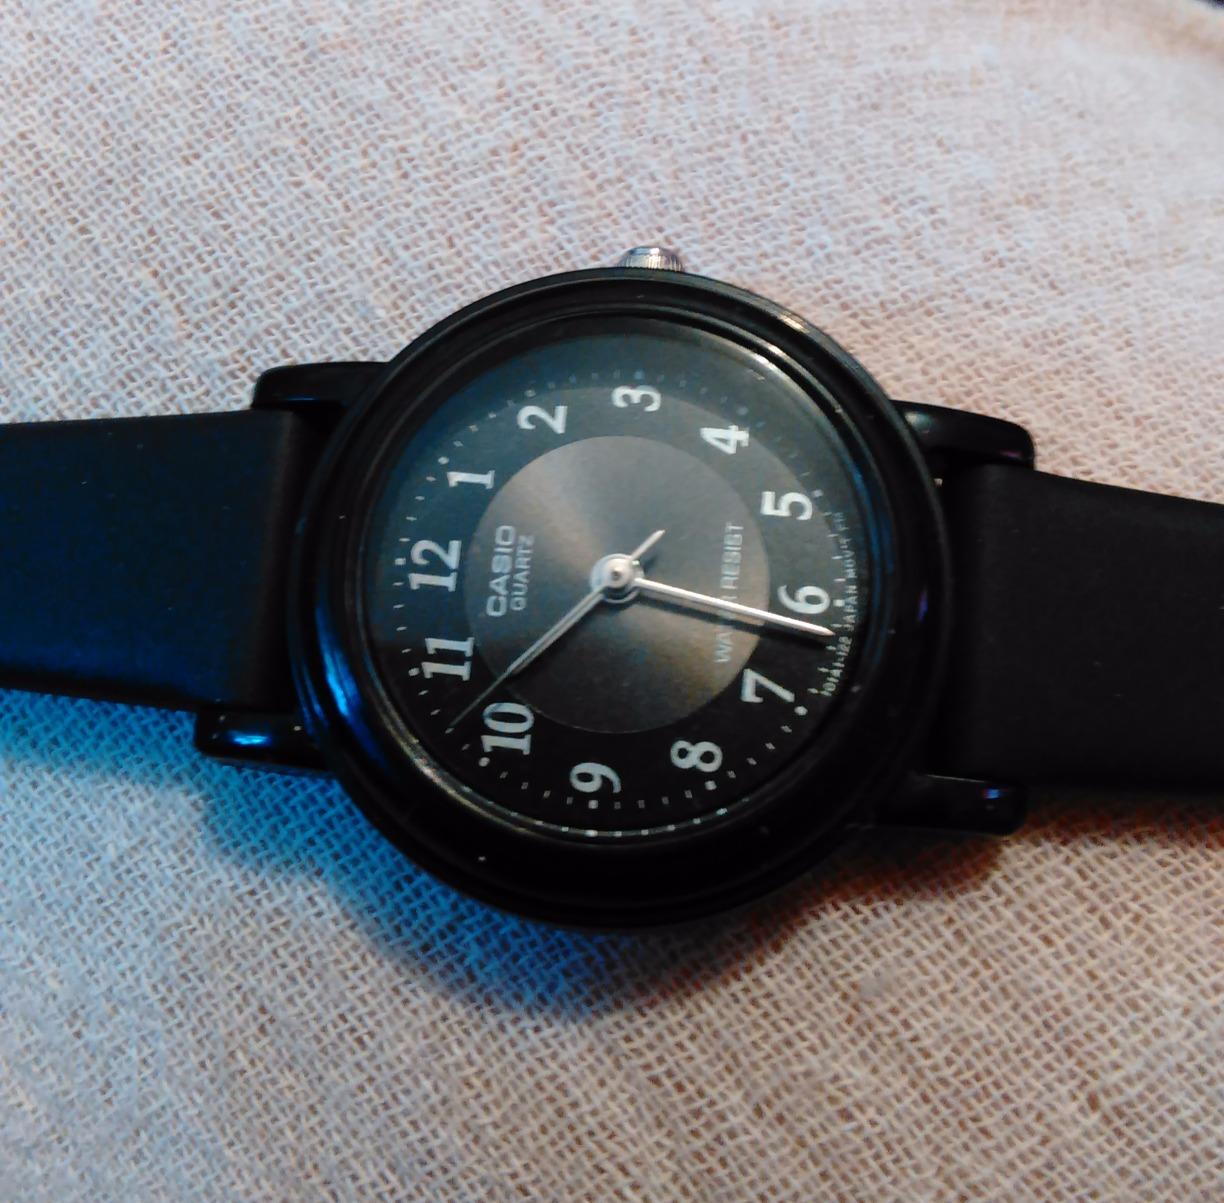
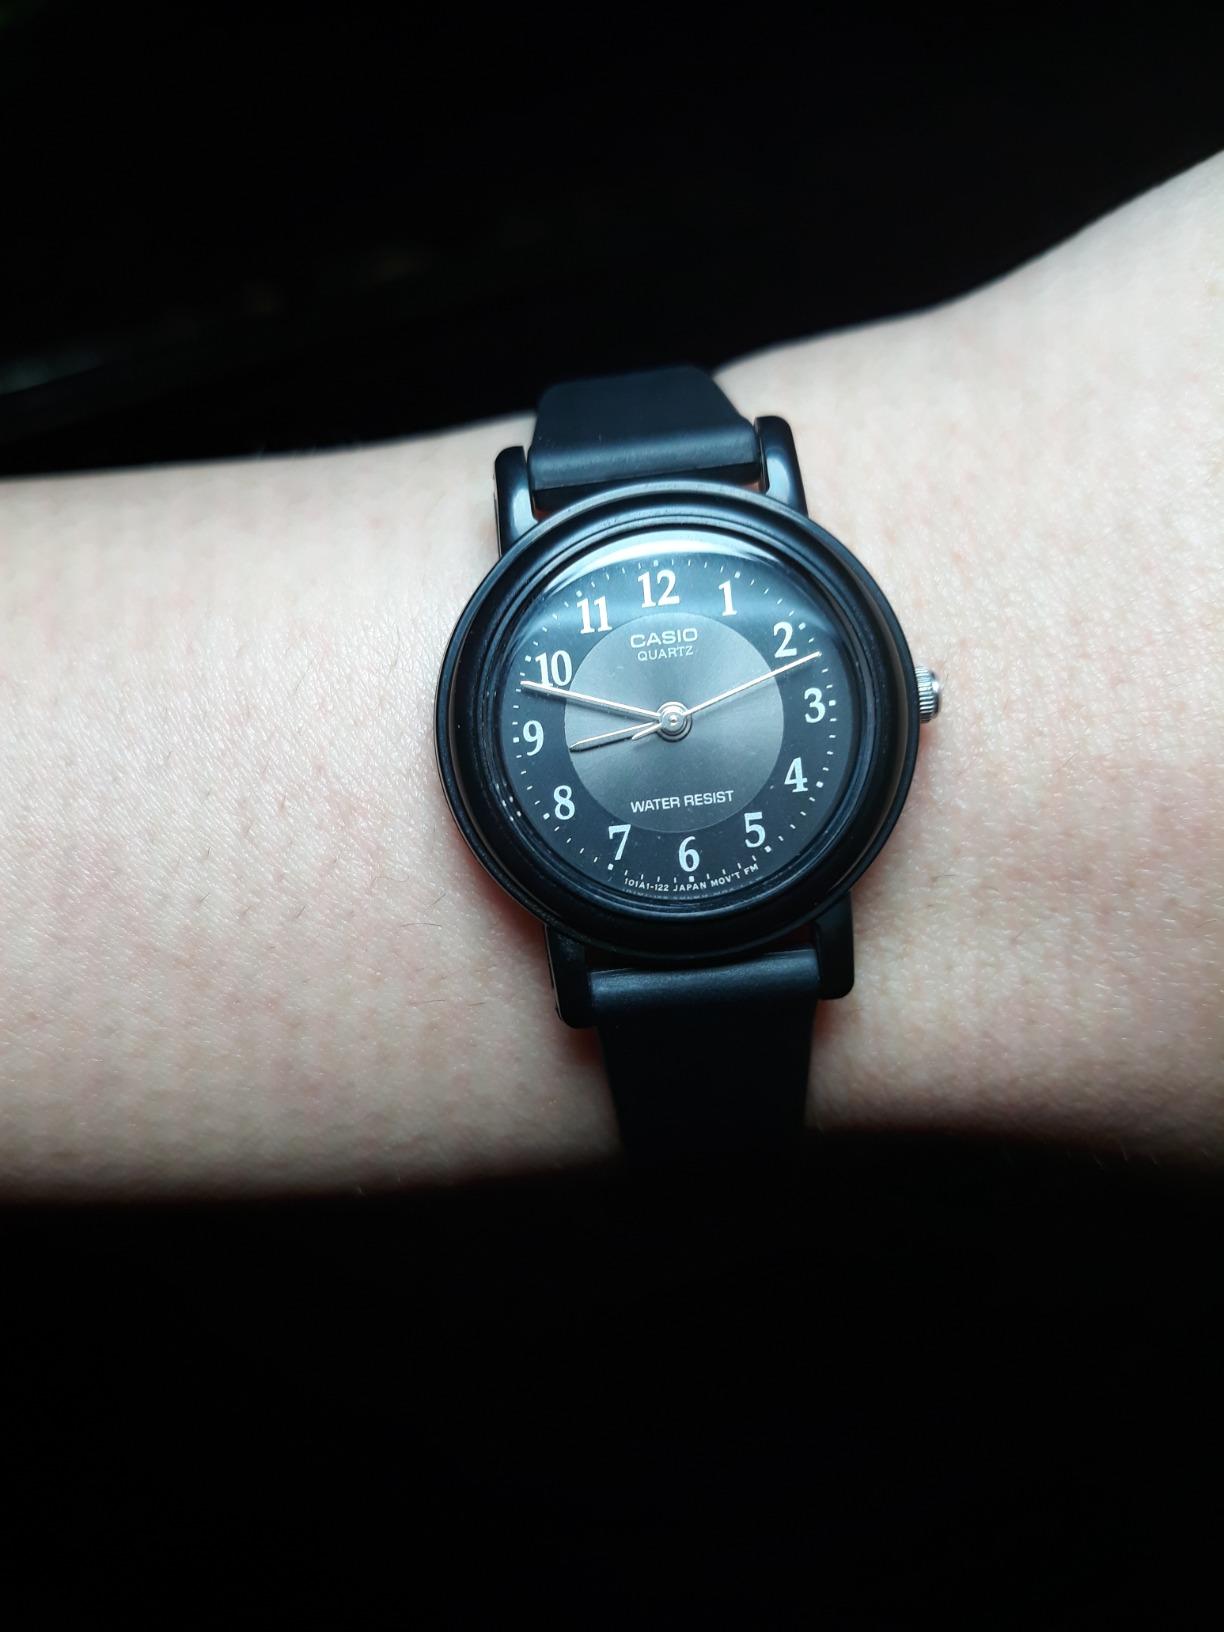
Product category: accessories_watch
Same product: yes